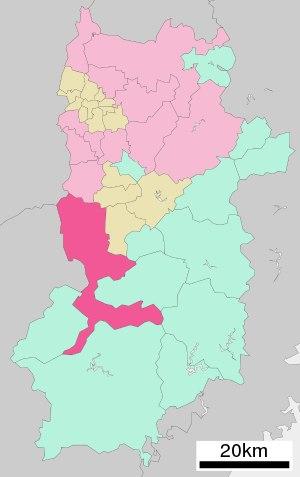
Gojō est une ville du Japon située dans la préfecture de Nara, sur l'île de Honshū.